Anna Maria of Mecklenburg-Schwerin

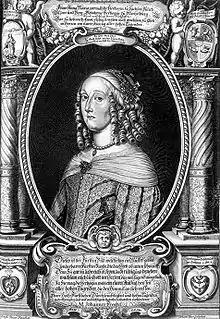
Engraving by Johannes Frentzel, 1654.

Anna Maria of Mecklenburg-Schwerin (1 July 1627 – 11 December 1669) was a German noblewoman, a member of the House of Mecklenburg and by marriage Duchess of Saxe-Weissenfels.